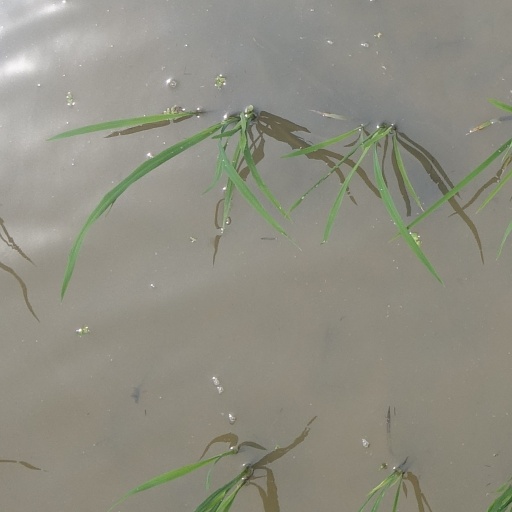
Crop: rice